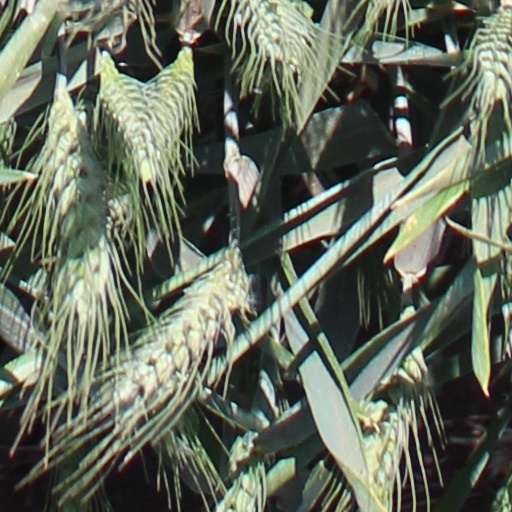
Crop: wheat